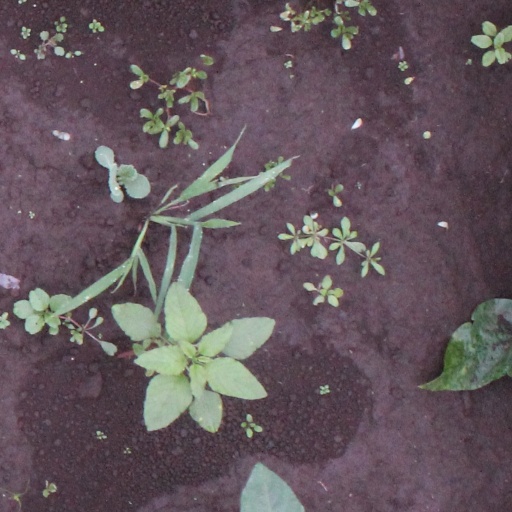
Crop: soybean